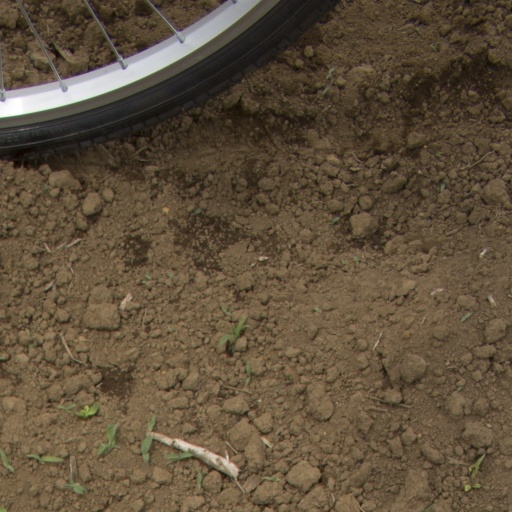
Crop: Jerusalem artichoke